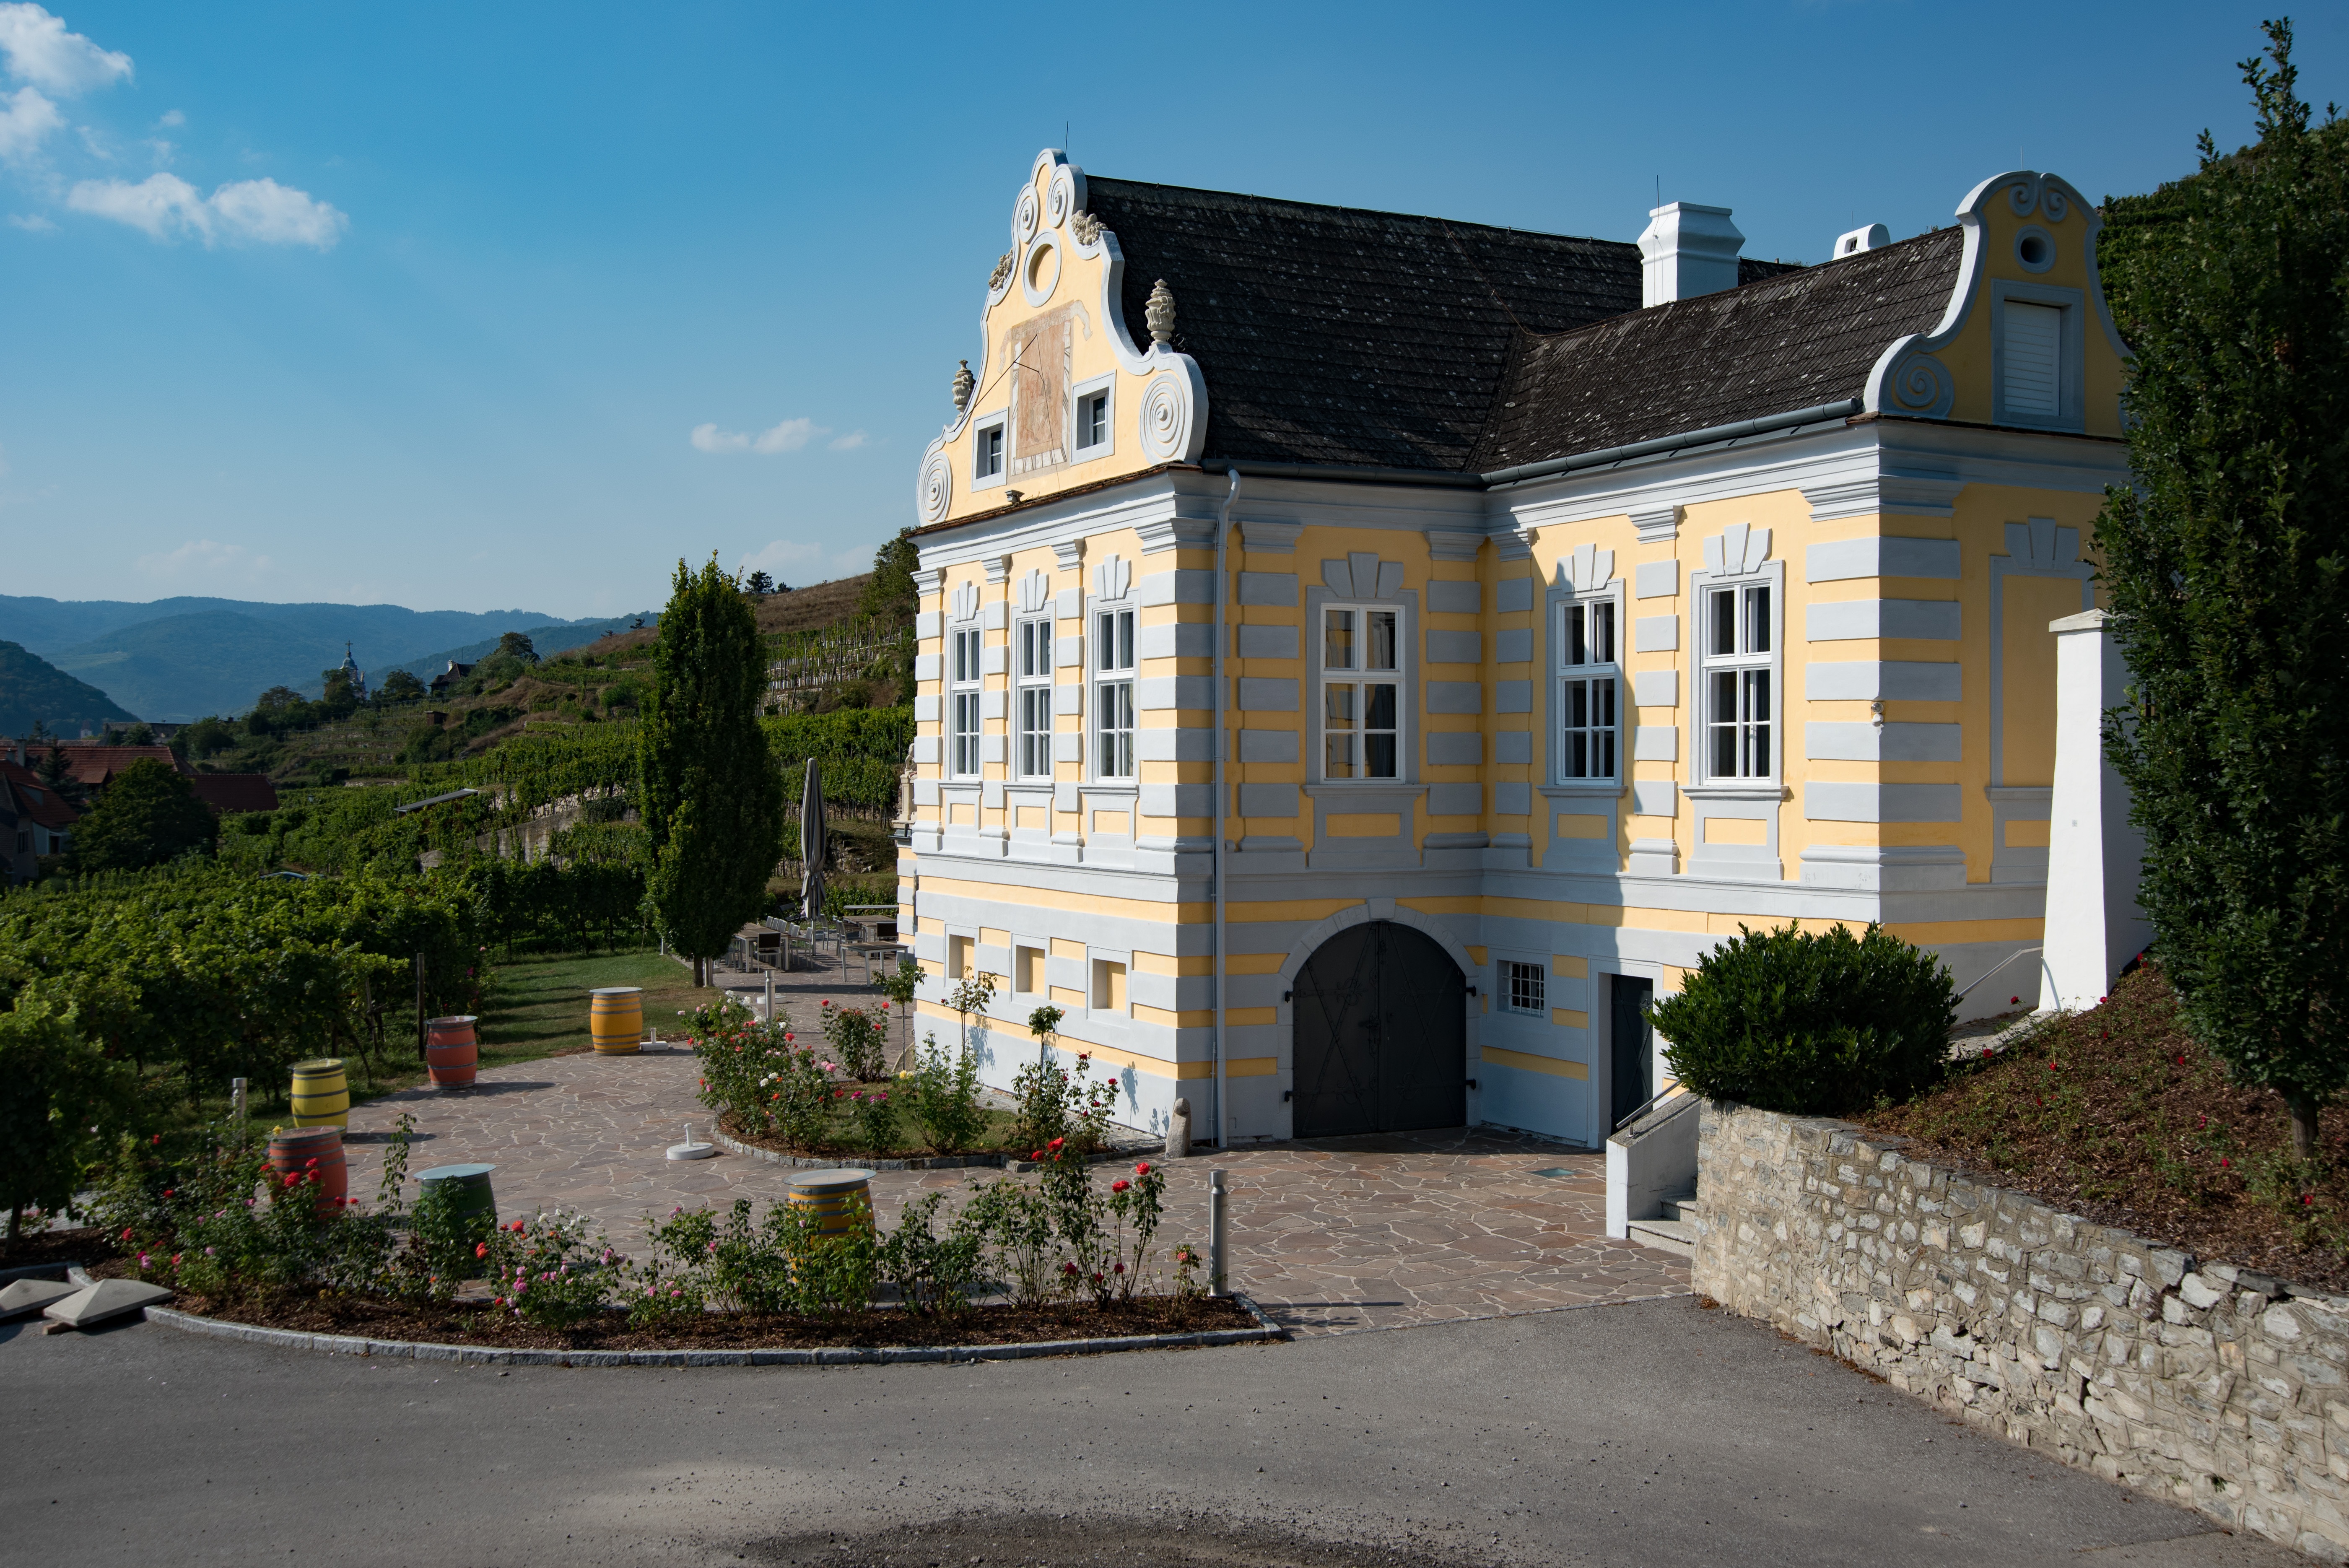
landscape, architecture, vineyard, villa, house, town, building, chateau, home, village, autumn, facade, property, monastery, grapes, estate, winery, neighbourhood, manor house, winegrowing, residential area